Vyritsa

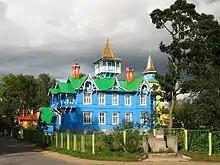
House built by Ivan Churikov in 1906

Vyritsa contains four objects classified as cultural and historical heritage of local significance. These are an archeological site, two monuments commemorating the events of World War II, and the birthplace of author and paleonthologist Ivan Yefremov.